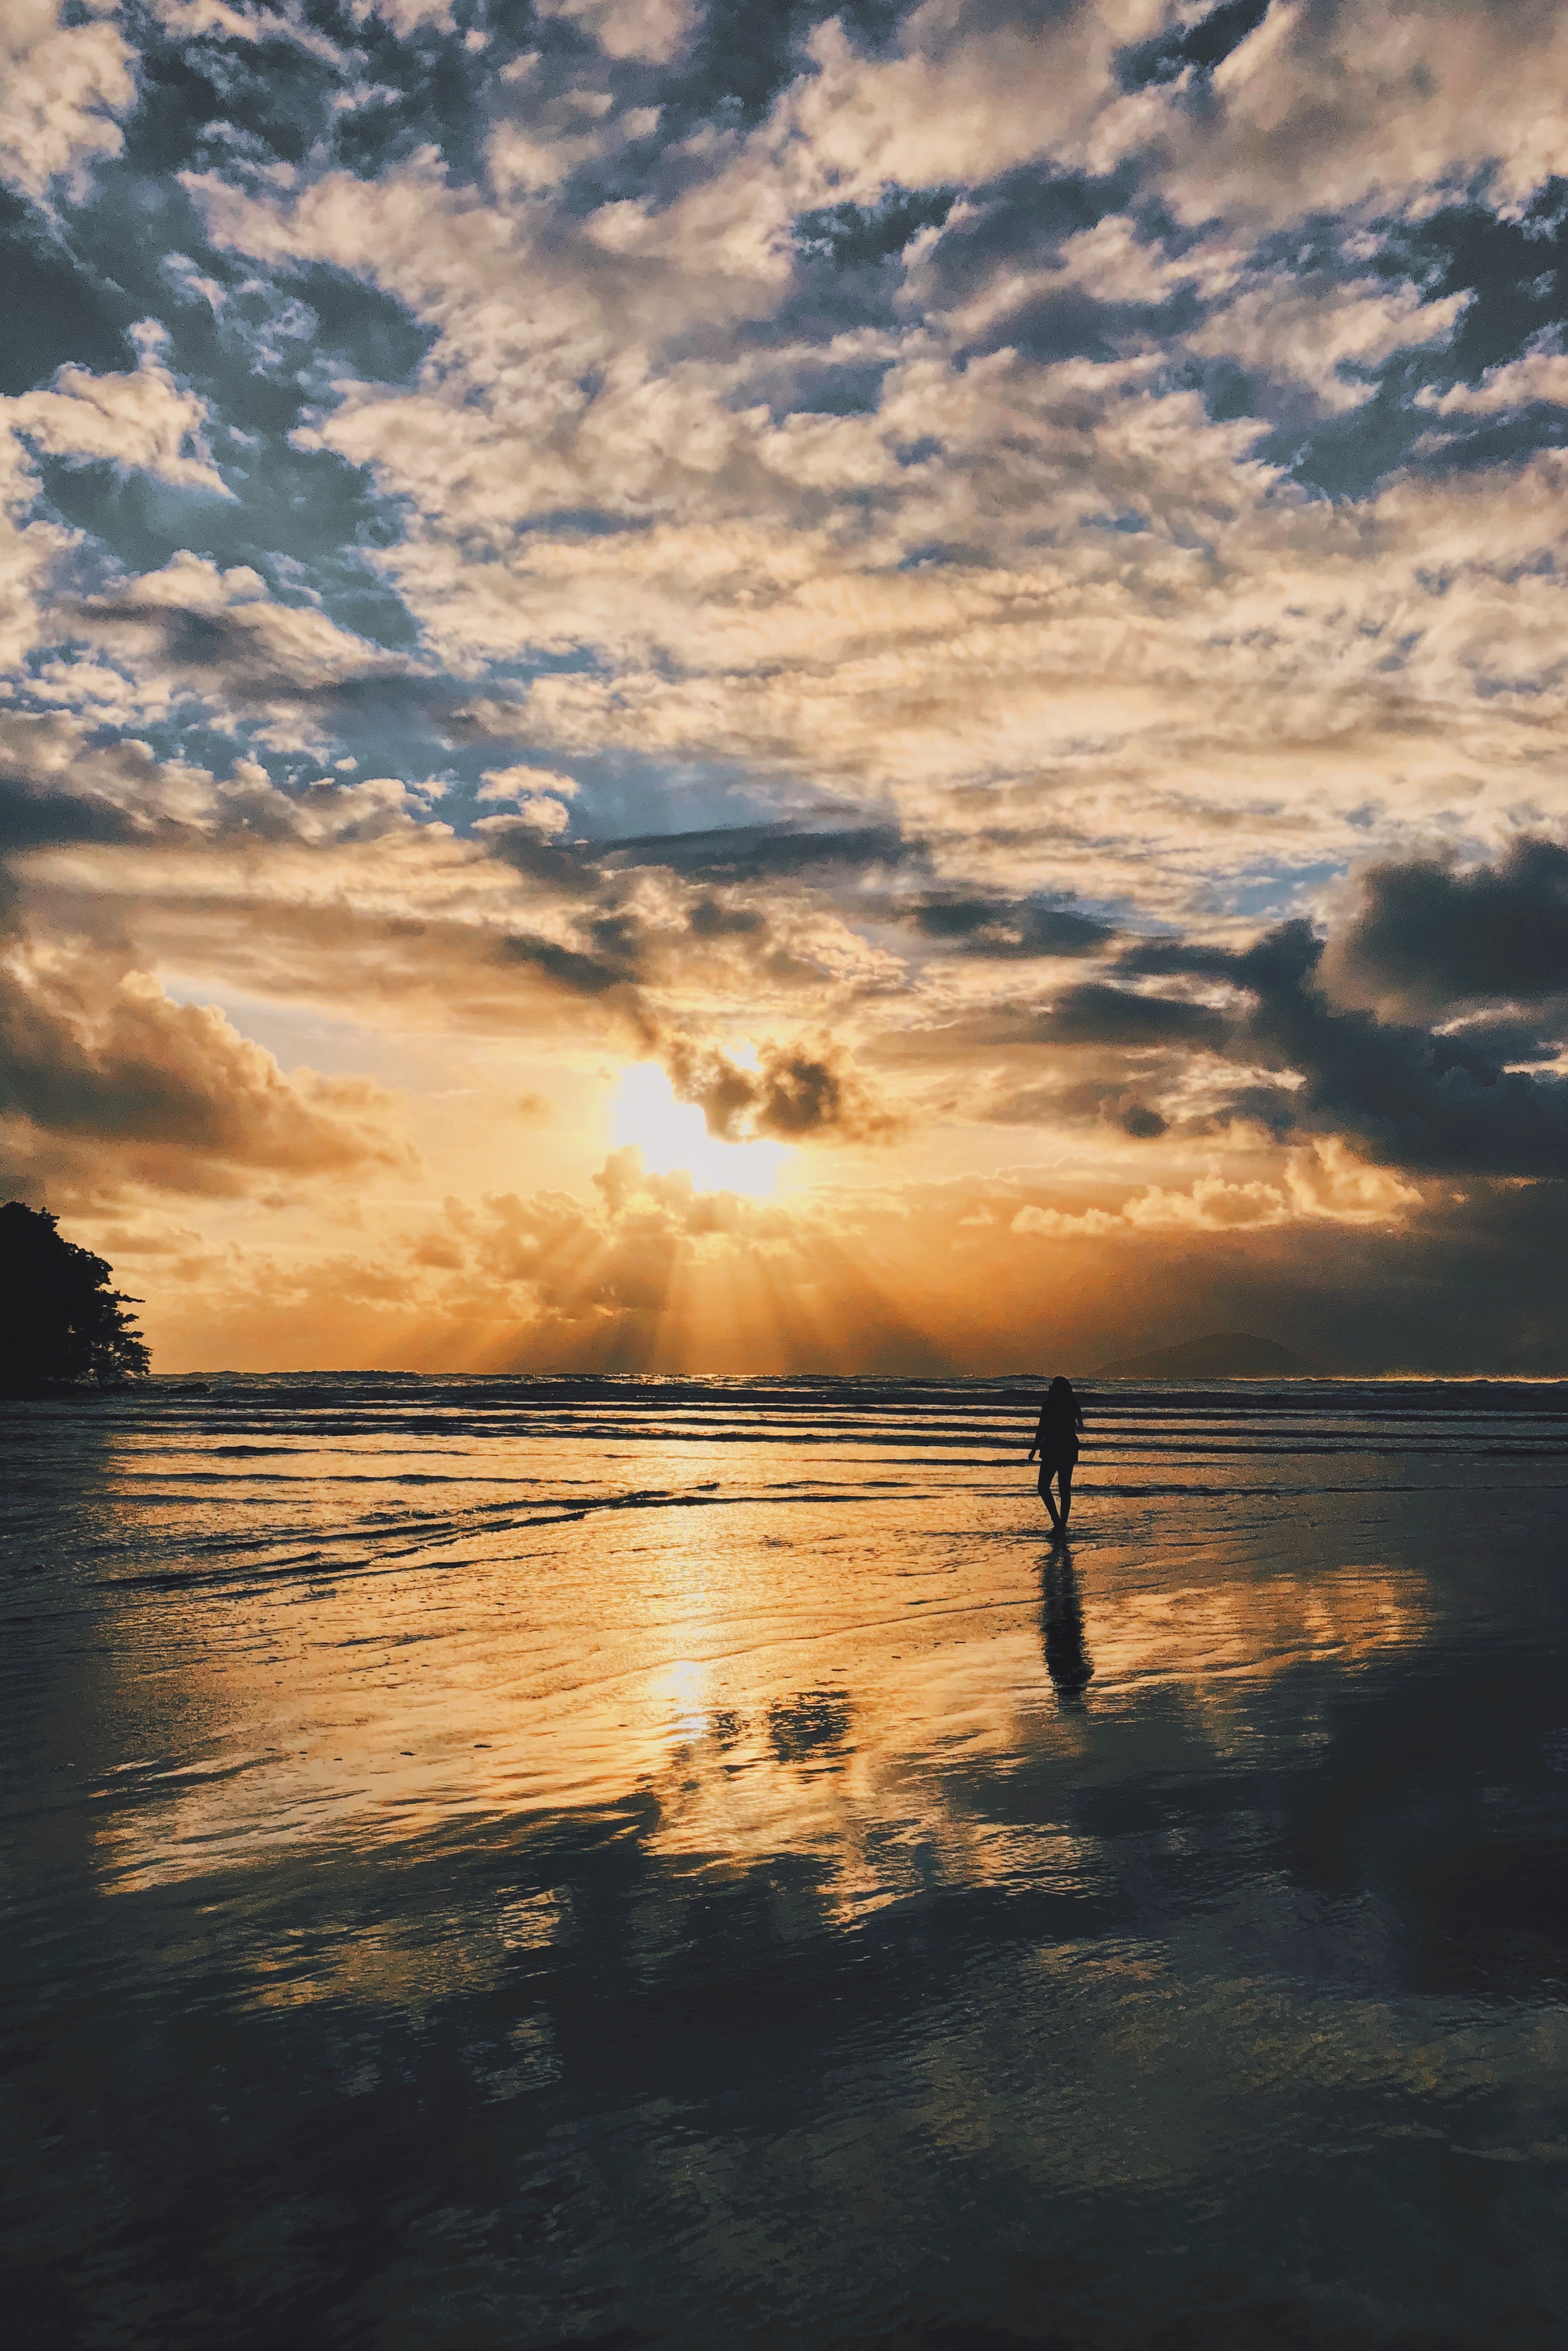
sky, horizon, sea, sunset, water, cloud, ocean, sunrise, evening, calm, afterglow, dusk, morning, wave, reflection, shore, dawn, beach, sound, coast, atmosphere, sun, sunlight, wind wave, photography, tide, landscape, vacation, cumulus, tropics, red sky at morning